Describe the emotion expressed in this image:  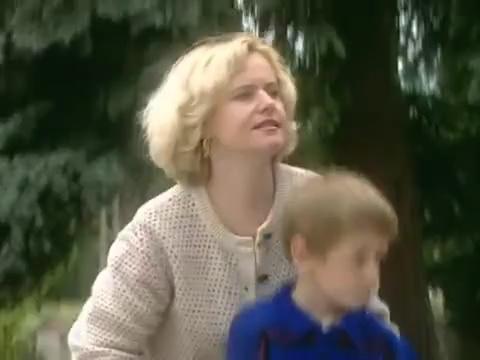
This person displays Pain, valence and arousal with high intensity.